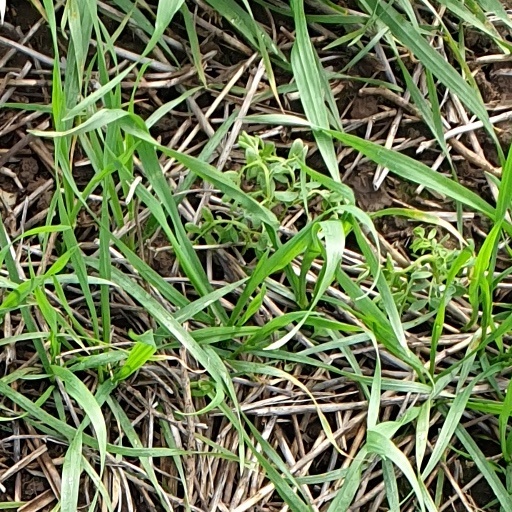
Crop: wheat